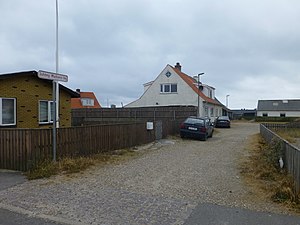
Johnny Madsen / Karriere
Johnny Madsens Vej i Thyborøn.
Johnny Madsen er en dansk musiker, sangskriver og kunstmaler bosat på Fanø. Udover adskillige soloalbums har han udgivet tre albums med trioen Dalton, der udover Madsen består af Allan Olsen og Lars Lilholt.